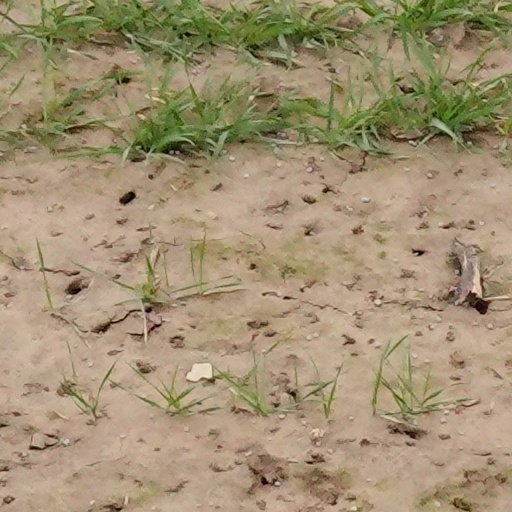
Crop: wheat